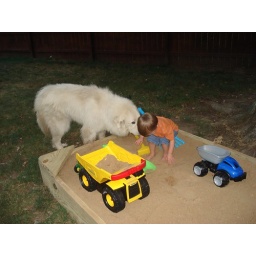
Please don't poop in my new sand box